Hollinwood, Greater Manchester

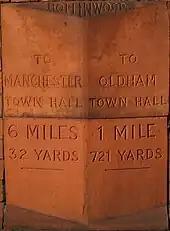
This milestone, part of the Smut Inn public house, indicates the distance between Oldham and Manchester Town Hall.

Long existing as an industrial district, Hollinwood is today home to the Northern Counties Housing Association, and Mirror Colour Print Ltd; the printing division of the Trinity Mirror group, which prints and distributes thirty-six major newspapers, and employs five hundred staff.